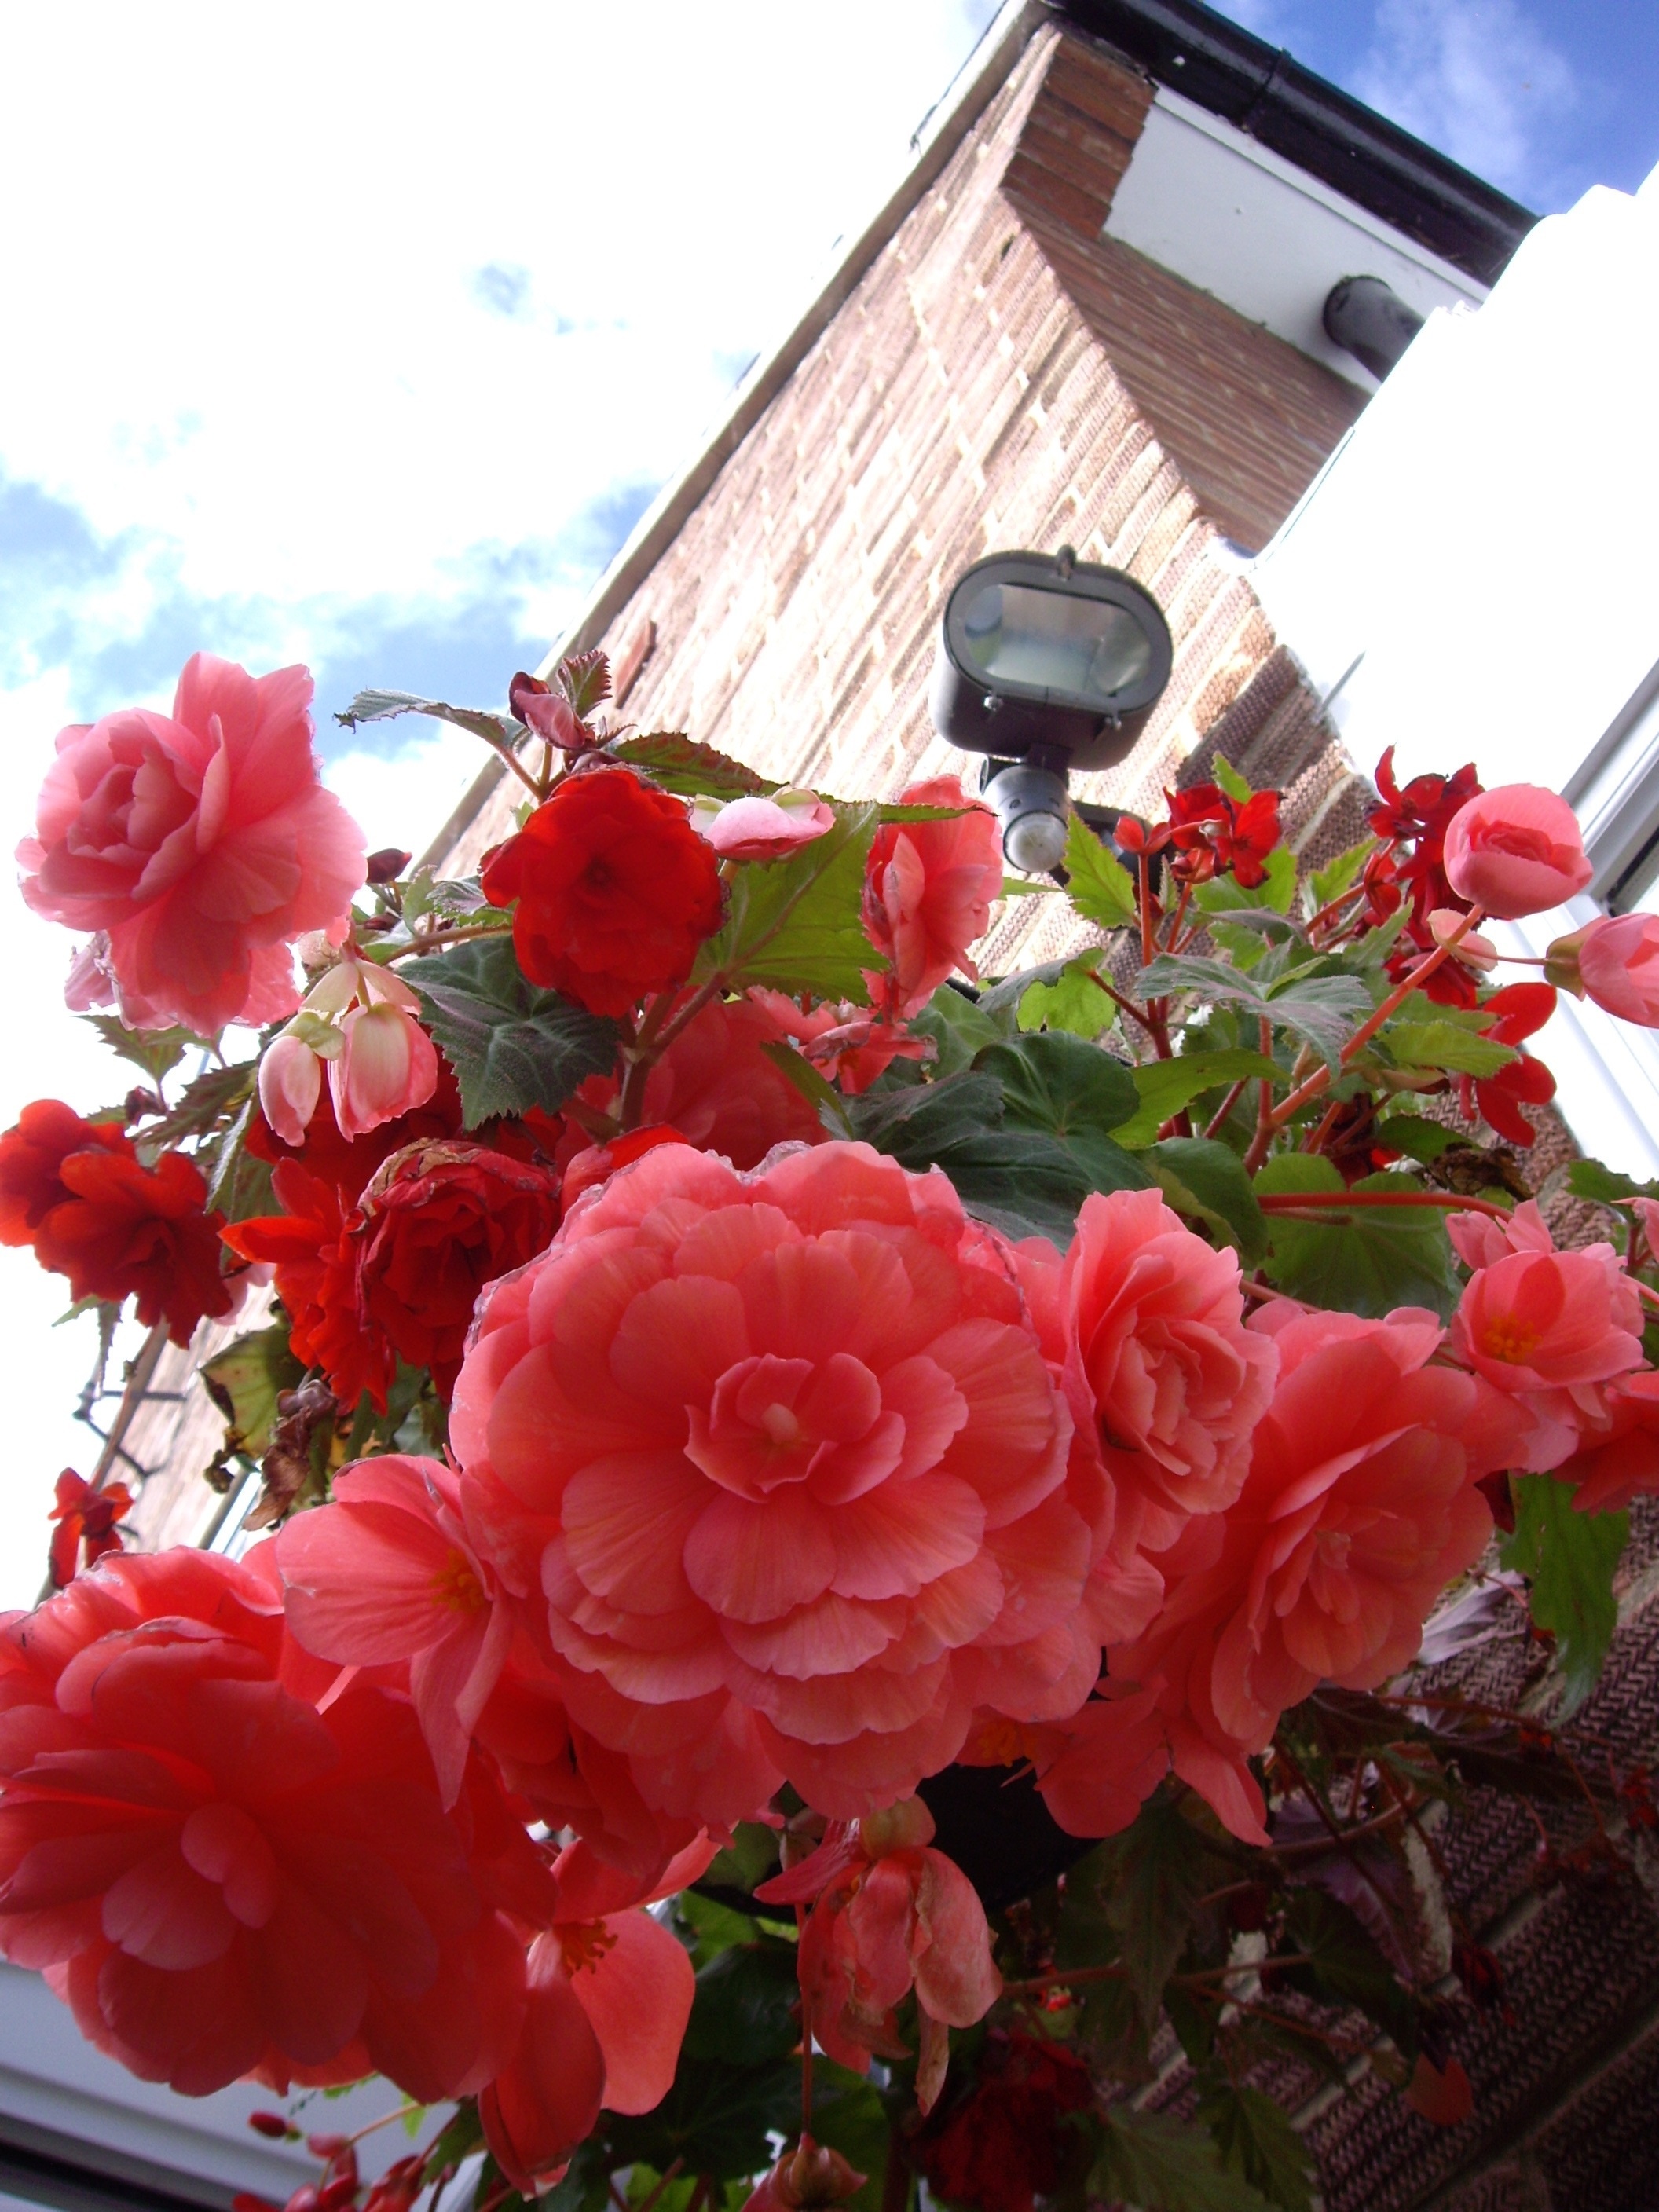
plant, flower, petal, rose, red, shrub, floristry, begonia, floribunda, flowering plant, garden roses, rose family, land plant